Yizhar Hirschfeld

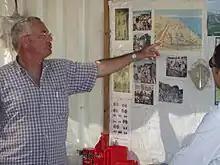
Prof. Hirschfeld in Old Tiberias 2005 season excavation

Yizhar Hirschfeld (1950 – 16 November 2006) was an Israeli archaeologist studying Greco-Roman and Byzantine archaeology. He was an associate professor at the Hebrew University of Jerusalem and director of excavations at a number of sites around Israel, including Ramat Hanadiv, Tiberias, and Khirbet ed-Deir. He also published a book on the archaeology of Qumran in which he proposed an assessment of the site that was contrary to prevailing views.